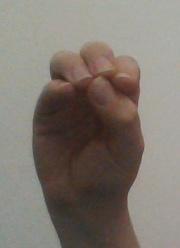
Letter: ha